Marhab

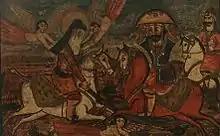
"Ali slays Marhab painting"

Marhab bin Al-Harith was popularly known as the Knight of Khaybar, a Jewish knight who is noted for his military role in Battle of Khaybar.